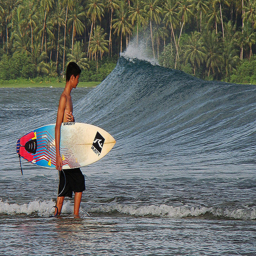
A young surf boarder headed out of the water into the palm trees.
A young male surfer walking carrying a surfboard near a massive wave.
A surf boarder walking into a wave in the ocean.
A young guy walking through water holding a surfboard.
A young man carrying a surfboard next to a wave and trees.